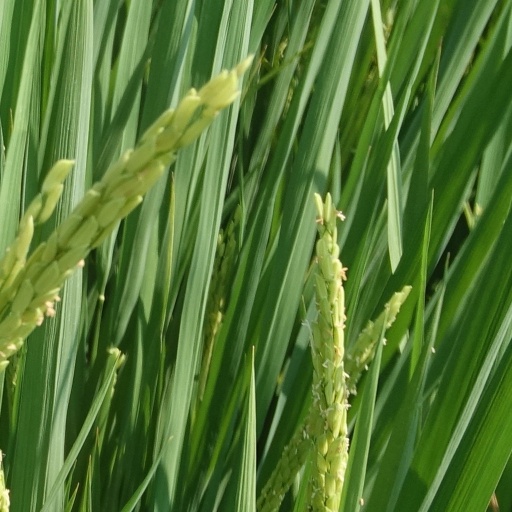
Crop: rice